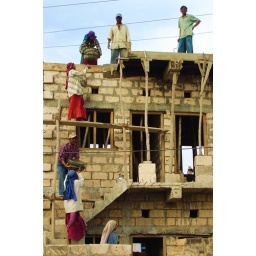
indians building a house using the magic power of chain (kedde) in diu, jan 2008.